2016 Turkish coup attempt

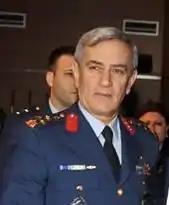
General Akın Öztürk, former Commander of the Turkish Air Force, was reported as being the leader of the coup attempt.

An extensive purge of the Turkish civil service began in the wake of the coup attempt, with President Erdoğan warning his opponents that "they will pay a heavy price for this." "The New York Times" along with some other Western media such as "The Economist", described the purges as a "counter-coup", with the "Times" expecting the president to "become more vengeful and obsessed with control than ever, exploiting the crisis not just to punish mutinous soldiers but to further quash whatever dissent is left in Turkey,". As of 20 July 2016, the purge already had seen over 45,000 military officials, police officers, judges, governors and civil servants arrested or suspended, including 2,700 judges, 15,000 teachers, and every university dean in the country.